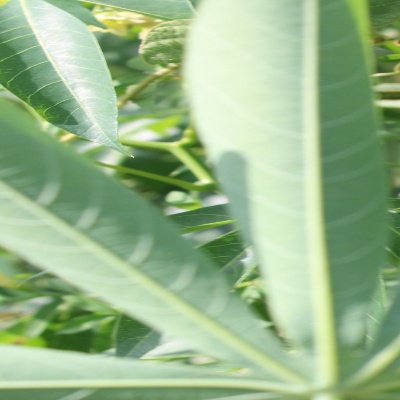
Crop: Cassava
Condition: healthy